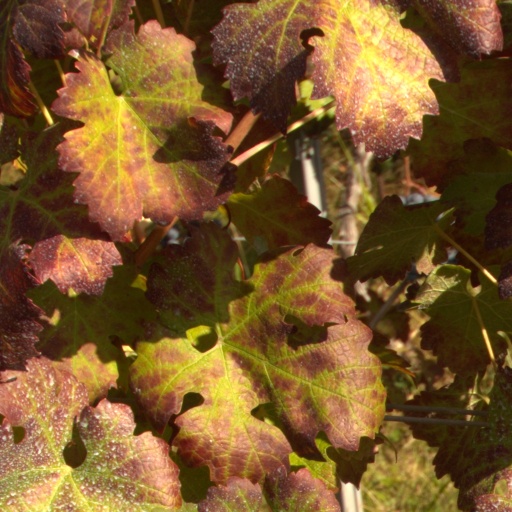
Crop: grape